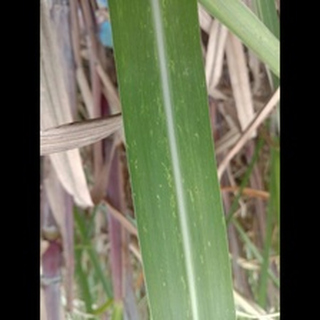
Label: sugarcane_mosaic